Dan Tolkowsky

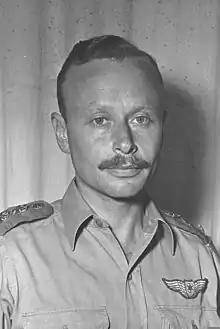
Dan Tolkowsky, 1953

Aluf Dan Tolkowsky (or Tolkovsky, ; born January 17, 1921) is a retired Israeli Air Force officer who served as a major general in the Israeli Air Force (IAF) from 1953 to 1958. A noted investor, he helped start the first Israeli venture capital fund.